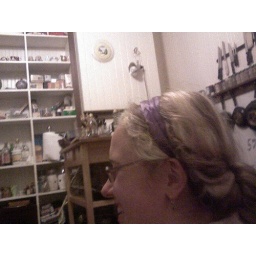
Birthday girl in kitchen